Waggoners' Walk

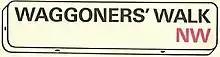
"Waggoners' Walk" street sign illustration used by "Radio Times" in April 1969

Waggoners' Walk was a daily radio soap opera, set in the fictional cul-de-sac of Waggoners' Walk and its environs in Hampstead, north London. It was broadcast daily on BBC Radio 2 from 1969 to 1980, in the form of 15-minute episodes on weekday afternoons with a repeat the following weekday morning. The programme came to a sudden end in May 1980 as part of a number of economies made by the BBC.